History of Nairn

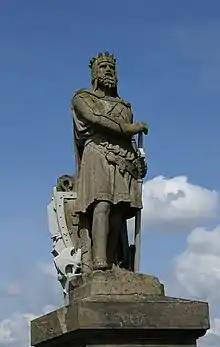
Robert the Bruce statue

In 1165 control of Nairn came to William the Lion which he exerted control over from nearby Inverness from 1179 and was known to visit Nairn regularly staying at Nairn Castle. The castle of Nairn stood in what was known as Constabulary Garden near the High Street to the south of this exists in modern-day Nairn Castle Lane and Castle Square. To the bottom of Castle Lane near the River Nairn remains of what is believed to be the steps for loading goods to the castle from the river. One side of this castle was protected by the River Nairn and the north and west sides were protected by ramparts and ditches, the entrance being by a drawbridge. The castle ground extended as far as the present Bridge Street, and was enclosed by a stout palisade and earthwork. William the Lion created the first governor and sheriff of Nairn and its castle by naming Baron William Pratt as such where a regular garrison of royal troops would be based. The Burgess was named as Andrew Cumming. Both Pratt and Cumming being names of English origin there are believed to have been English nobles or lowland Scots.